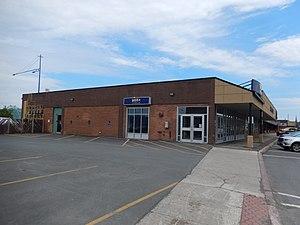
Gare de Campbellton